The Wolf and the Crane

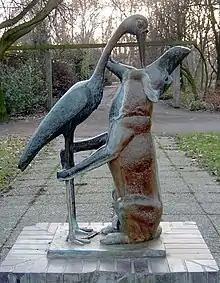
Stephan Horota's sculpture of the fable in Berlin's Treptower Park, 1968

The Wolf and the Crane is a fable attributed to Aesop that has several eastern analogues. Similar stories have a lion instead of a wolf, and a stork, heron or partridge takes the place of the crane.